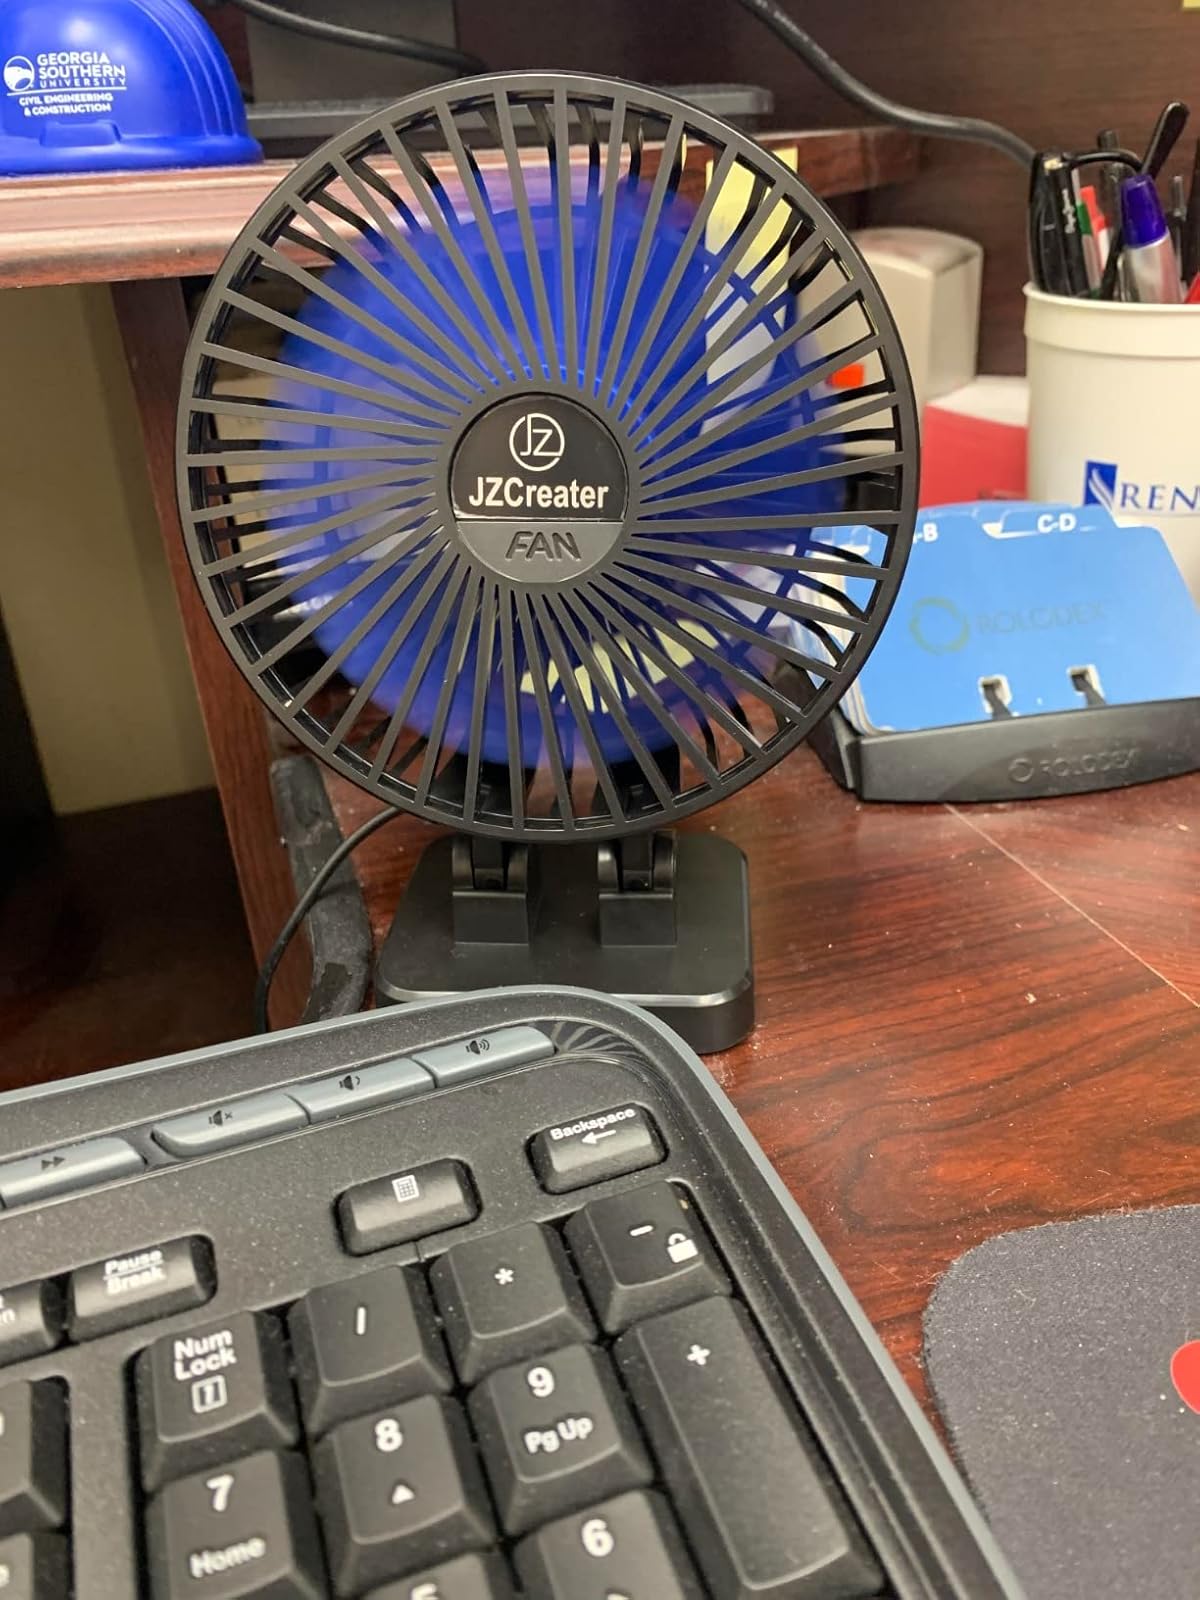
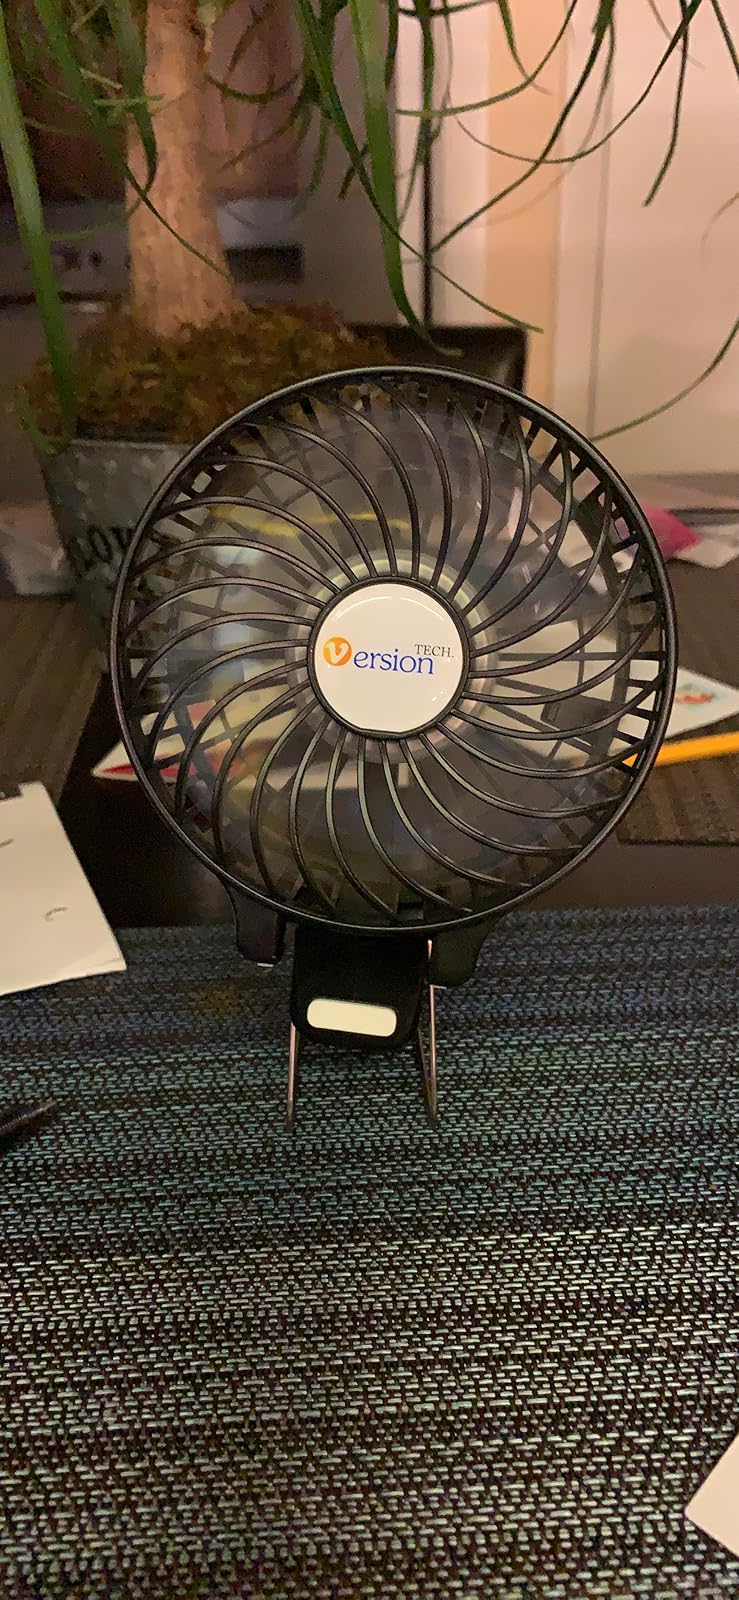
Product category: fan
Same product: no